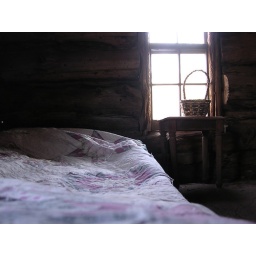
bed and room - old ranch house in northern oklahoma